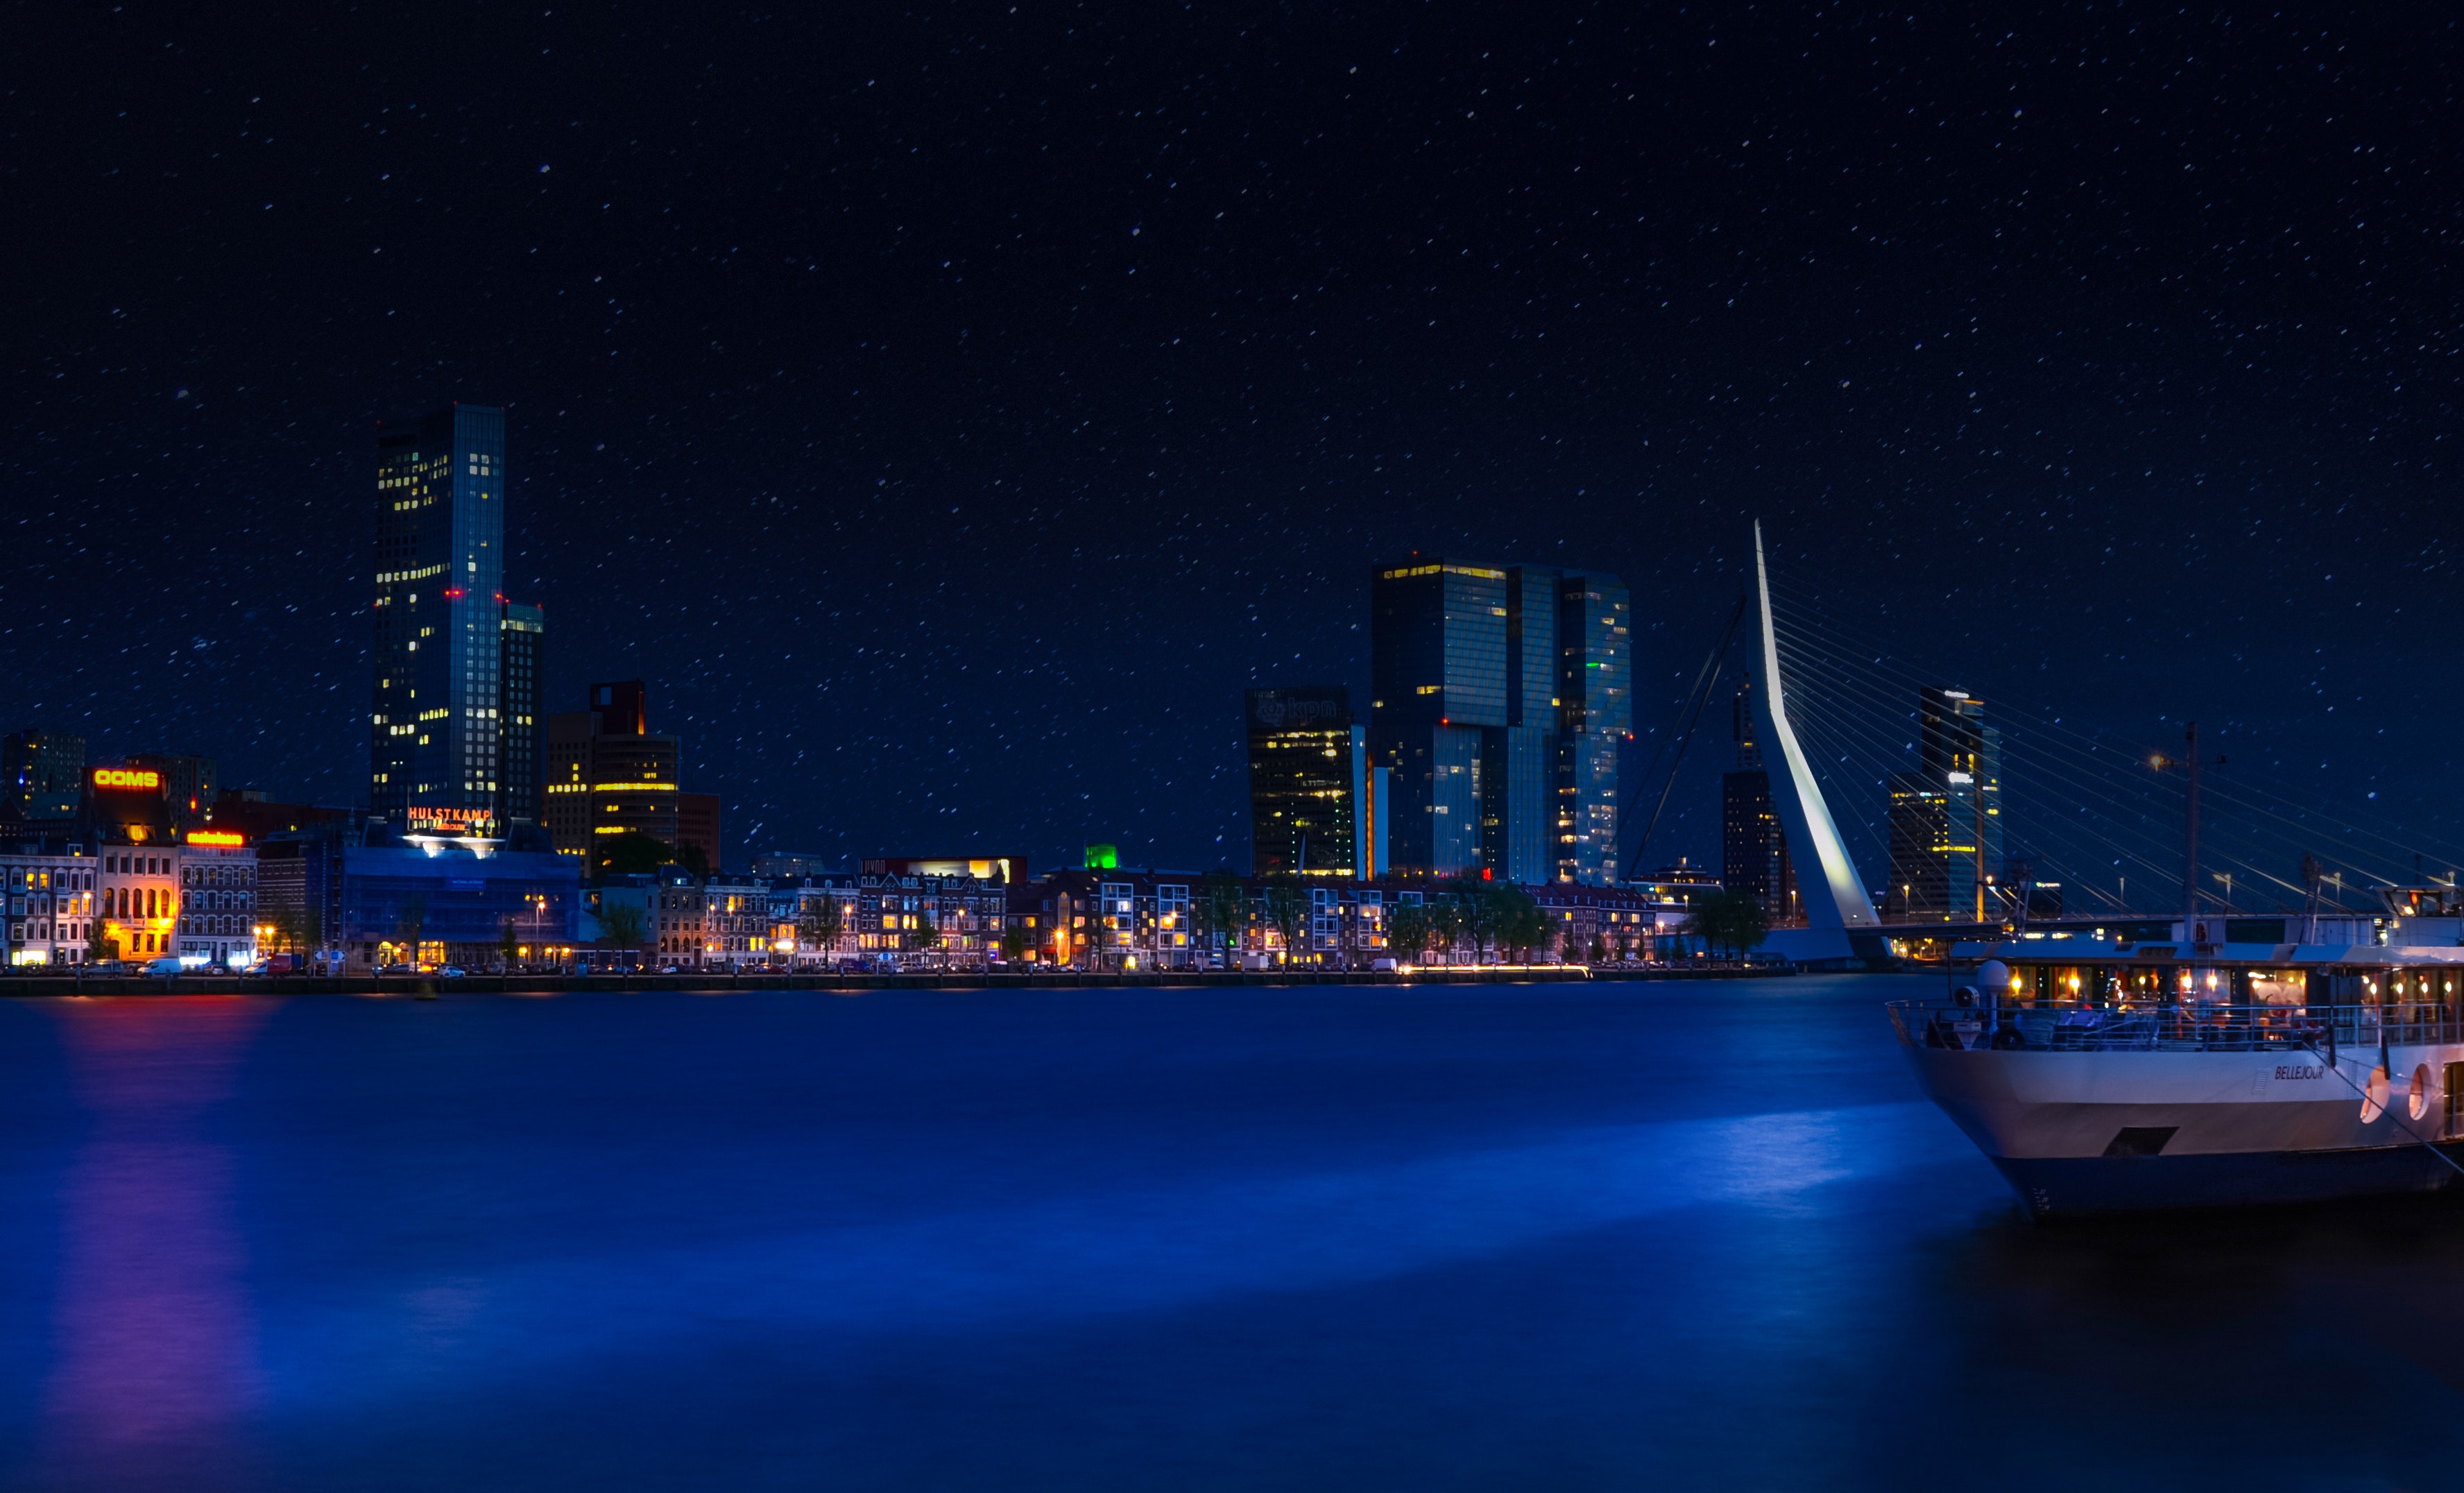
night, sky, city, metropolitan area, vehicle, cityscape, boat, skyline, harbor, watercraft, reflection, ship, sea, port, metropolis, midnight, marina, channel, water transportation